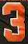
Number: 3